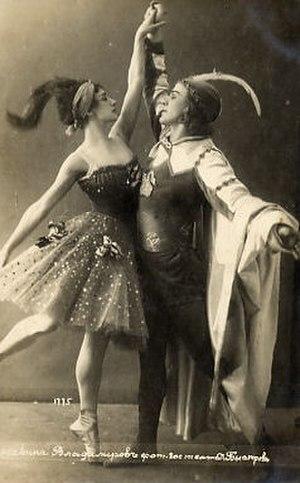
Pierre Vladimiroff, né à Gatchina près de Saint-Pétersbourg le 13 février 1893 et mort à New York le 25 novembre 1970, est un danseur de ballet.